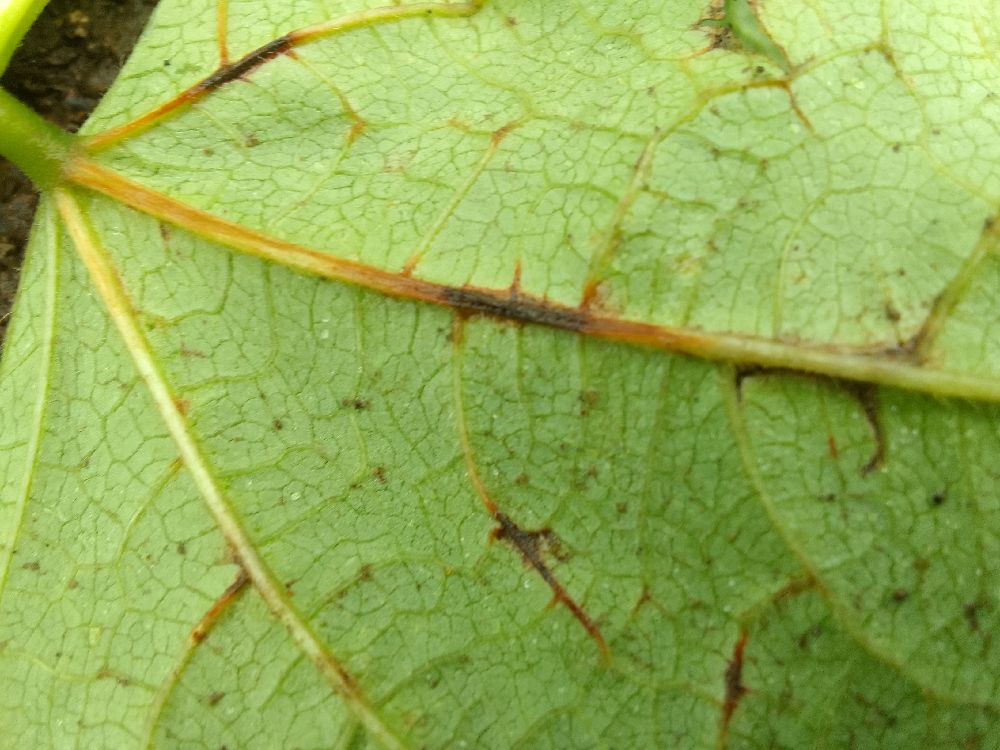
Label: anthracnose